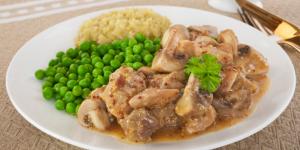
estofado de cerdo con champinones